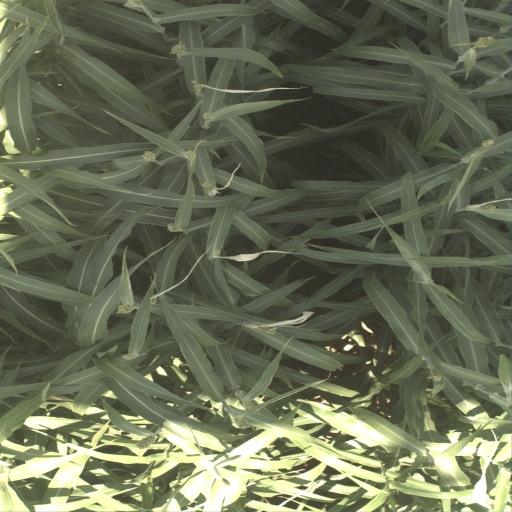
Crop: sorghum